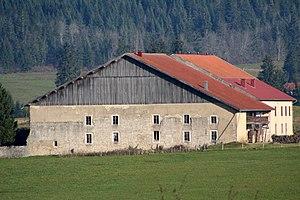
La ferme de Beauregard.
L'Abbaye de Mont-Sainte-Marie est une abbaye cistercienne fondée au XIIᵉ siècle à partir d'un ermitage et démantelée à partir de 1790 à la Révolution française. Elle était située dans la vallée des lacs Saint-Point et Remoray en bordure du Doubs sur la commune actuelle de Labergement-Sainte-Marie. Elle dépendait des sires de Salins et des princes de Chalon-Arlay.